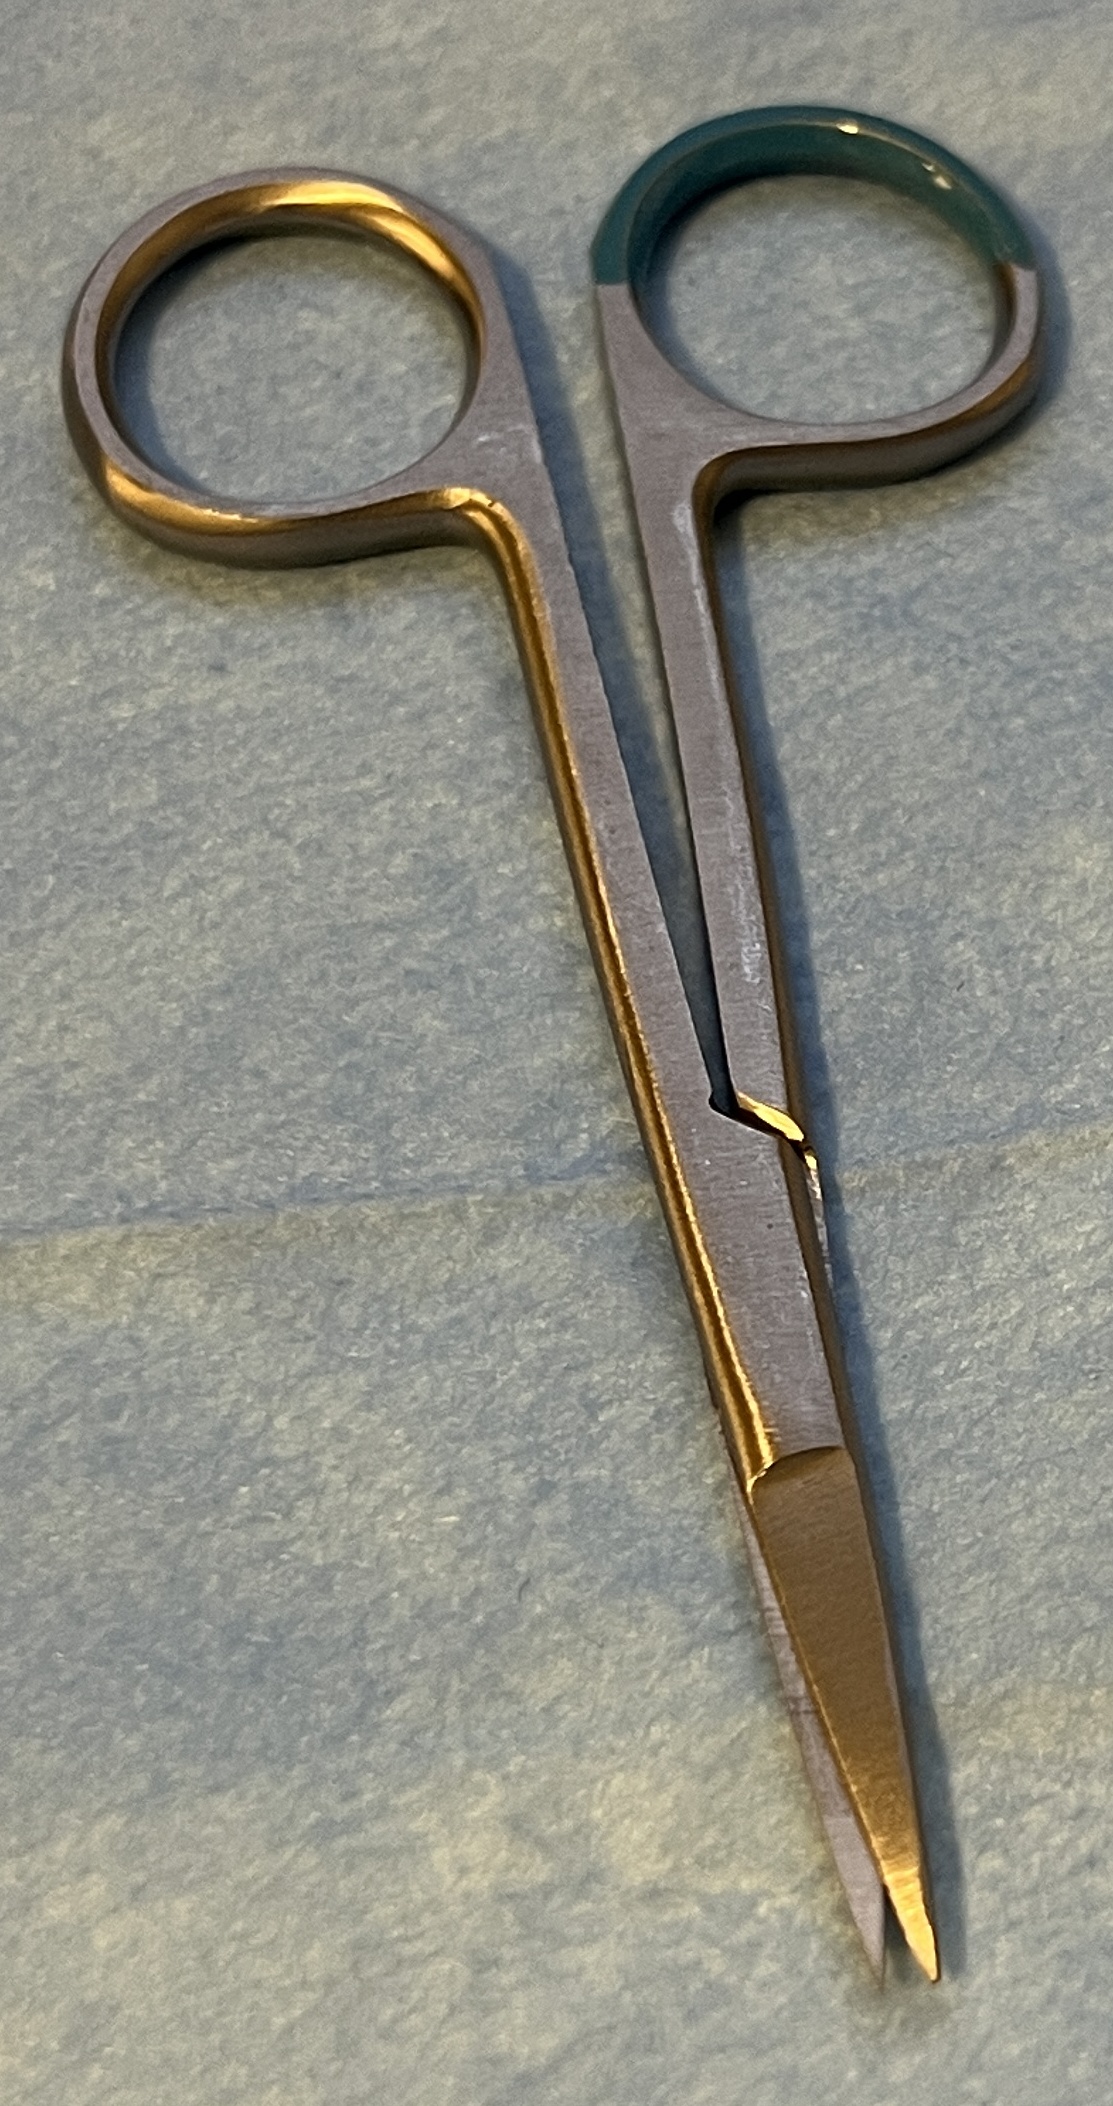
Hinged instrument state: open